Banksia subg. Isostylis

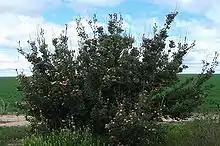
"B. cuneata" grows as a large shrub, up to three metres in height.

Since 1998, Austin Mast has been publishing results of ongoing cladistic analyses of DNA sequence data for the subtribe Banksiinae. His analyses has provided compelling evidence for the paraphyly of "Banksia" with respect to "Dryandra", and suggest an overall phylogeny that is very greatly different from George's arrangement. Mast's results clearly recognise "Isostylis" as a distinct clade, but place it in a fairly recent position, within a clade that also contains "B. elegans" (Elegant Banksia) and "B. attenuata" (Candlestick Banksia). It falls a substantial distance from "Dryandra", suggesting that similarities between those two groups are indeed superficial.